Race Betterment Foundation

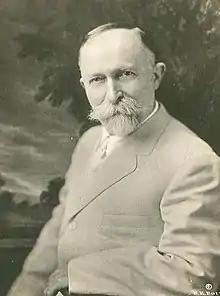
Portrait of John Harvey Kellogg

John Harvey Kellogg (February 26, 1852 – December 14, 1943) was a physician, eugenicist, promoter of physical fitness and vegetarianism. He profoundly influenced numerous movements, including ones for pure food and drugs, public health, personal hygiene, physical culture and exercise, temperance, purity, and eugenics. He was the head physician and director of the Battle Creek Sanitarium.